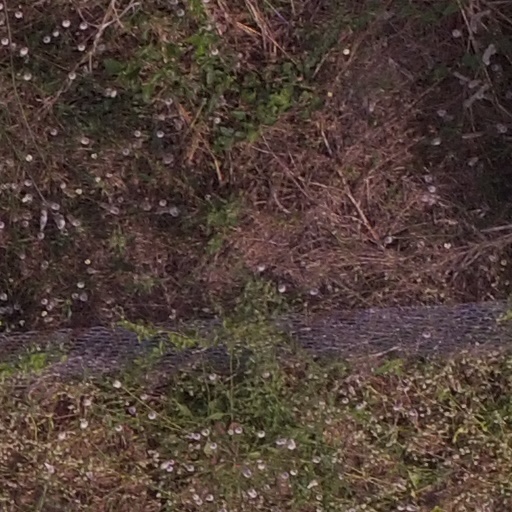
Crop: maize; corn